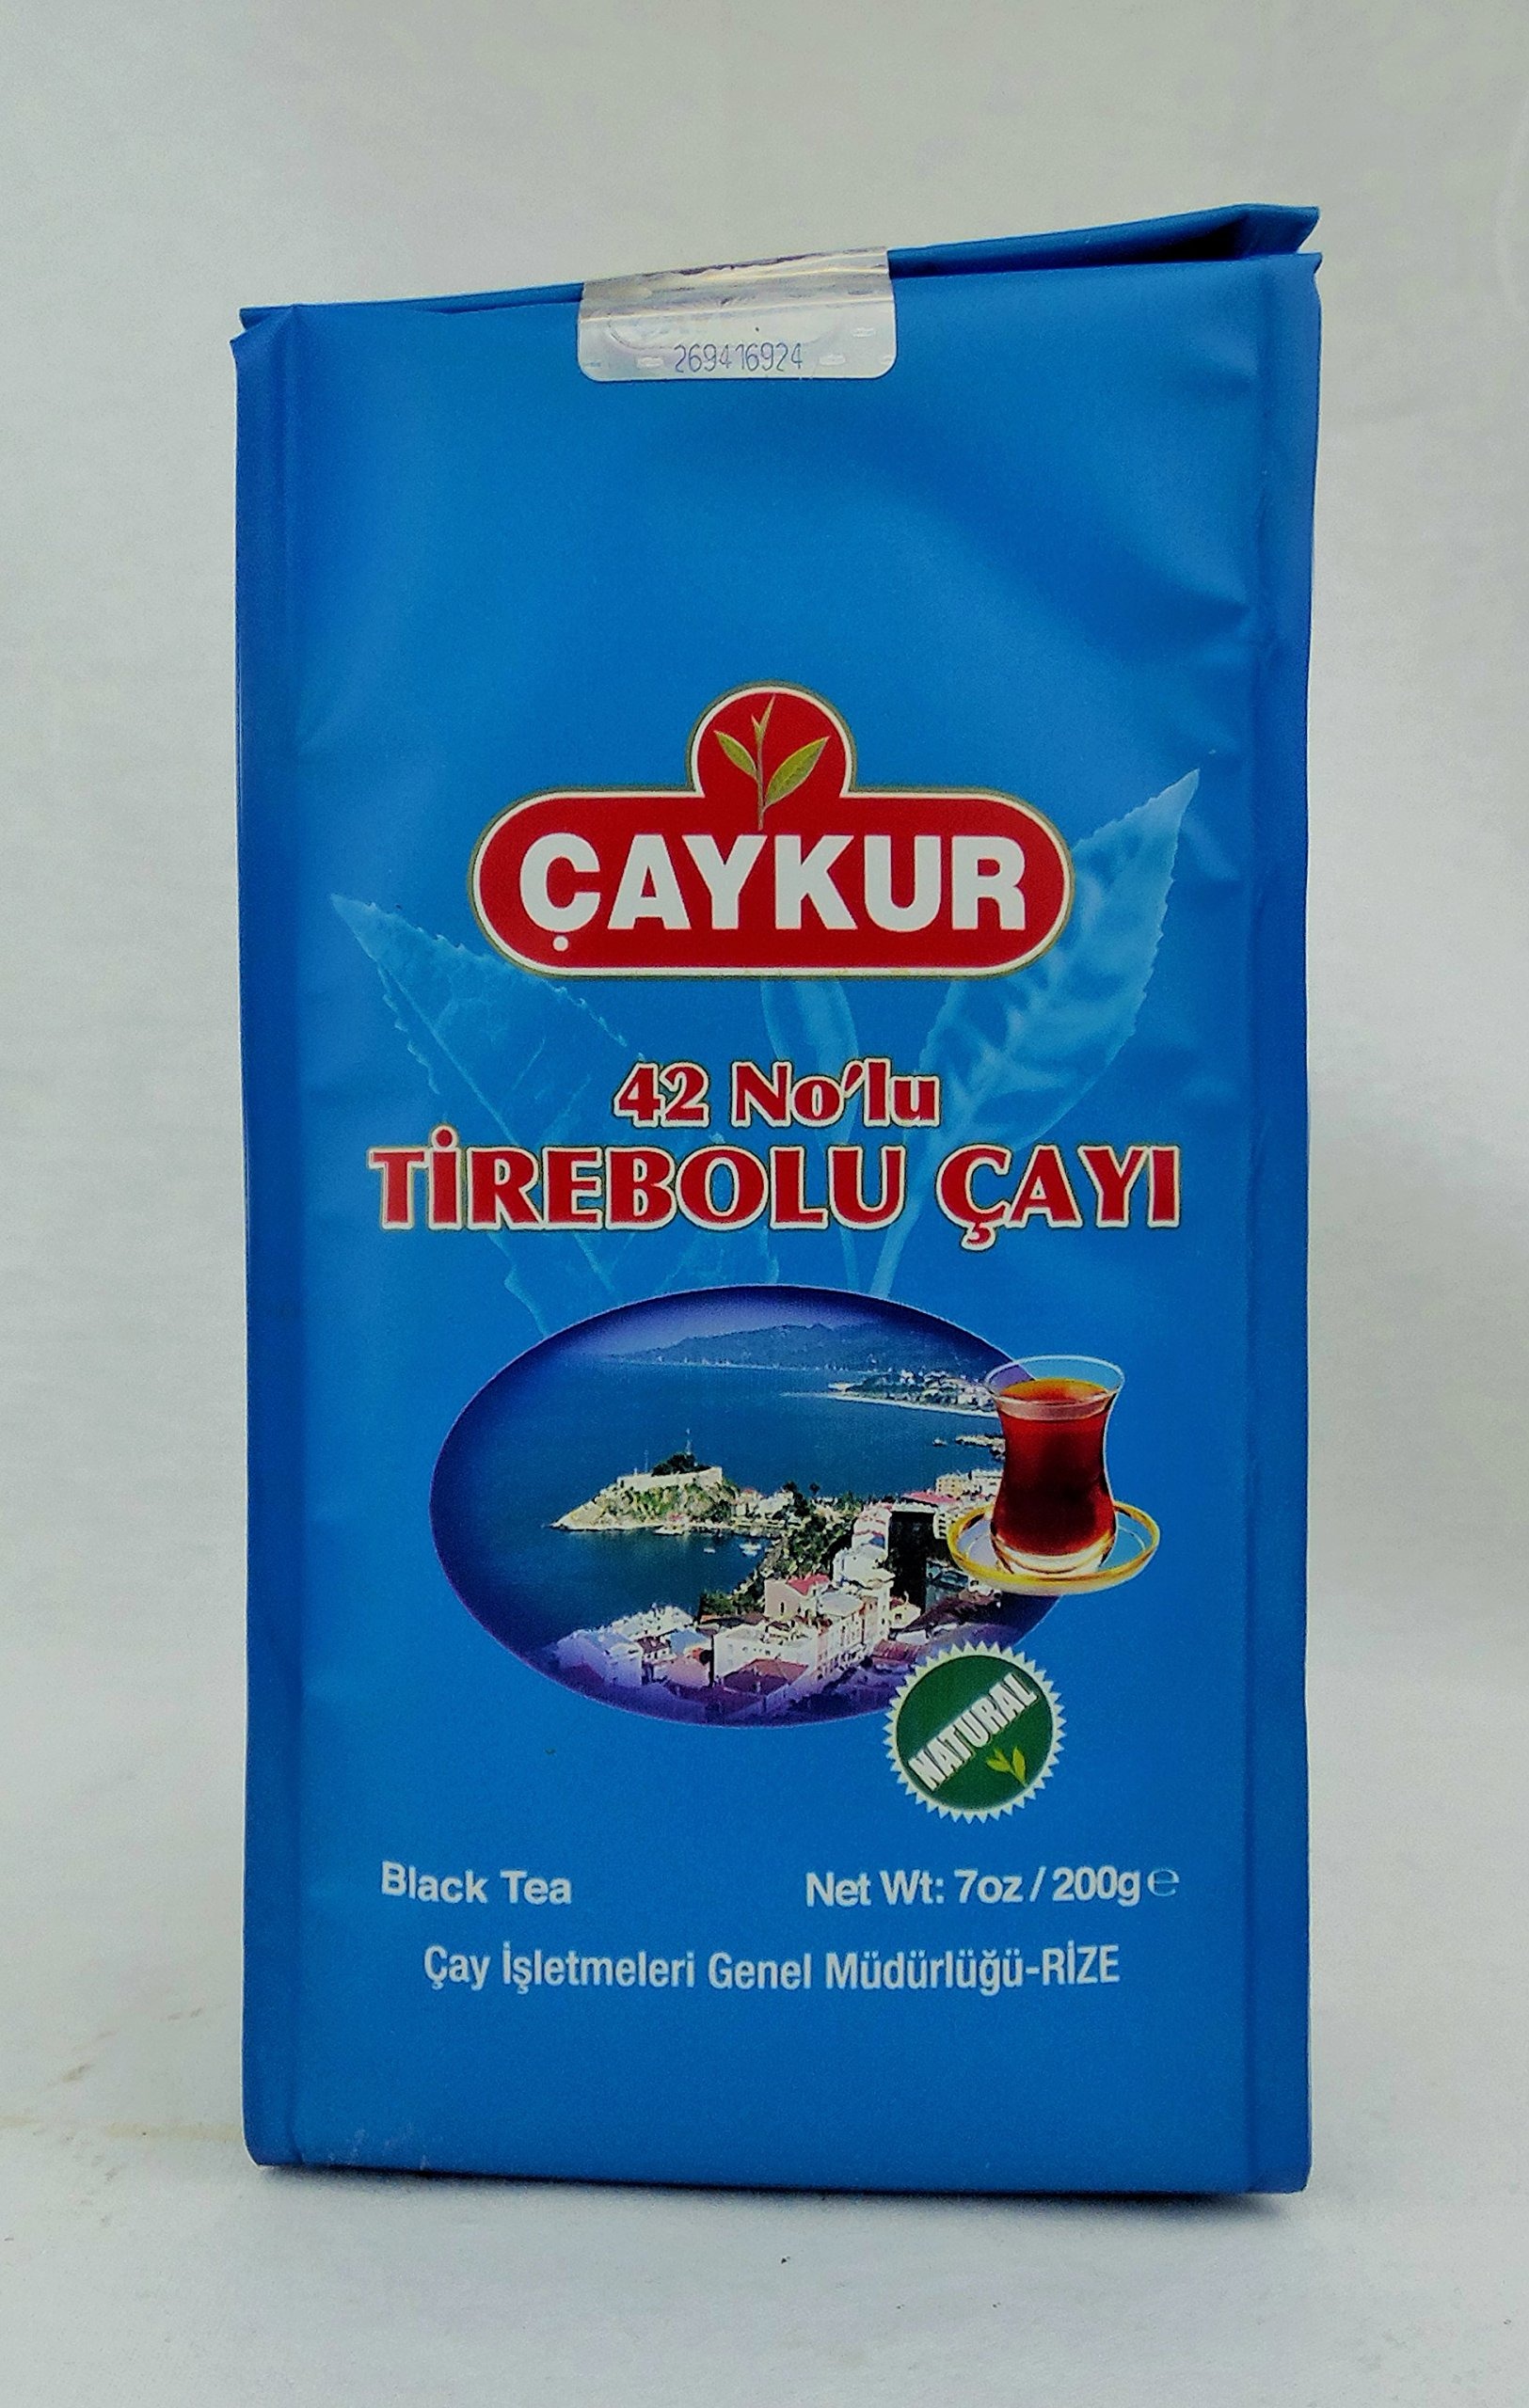
Item Name: Caykur #42 Tirebolu Black Tea (Single Pack)
Bullet Point 1: Caykur #42 Tirebolu Black Tea
Bullet Point 2: Product of Turkey
Product Description: Caykur #42 Tirebolu Black Tea
Value: 1.0
Unit: Count

Price: 17.06